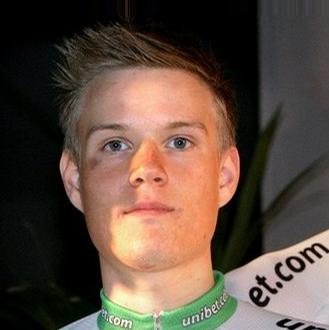
Age: 21